List of Ottawa Senators general managers

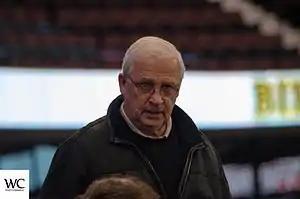
Bryan Murray was the seventh general manager of the Ottawa Senators.

The Ottawa Senators are a professional ice hockey team based in Ottawa, Ontario, Canada. The team is a member of the Atlantic Division of the Eastern Conference of the National Hockey League (NHL). The Senators, named after the original Ottawa Senators, began play in the NHL as an expansion team in 1992. Having first played at the Ottawa Civic Centre, the Senators have played their home games at the Canadian Tire Centre, which was first named The Palladium, since 1996. The team has had nine general managers since their inception.